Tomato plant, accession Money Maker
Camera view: bottom (45 deg); turntable rotation: 90 degrees
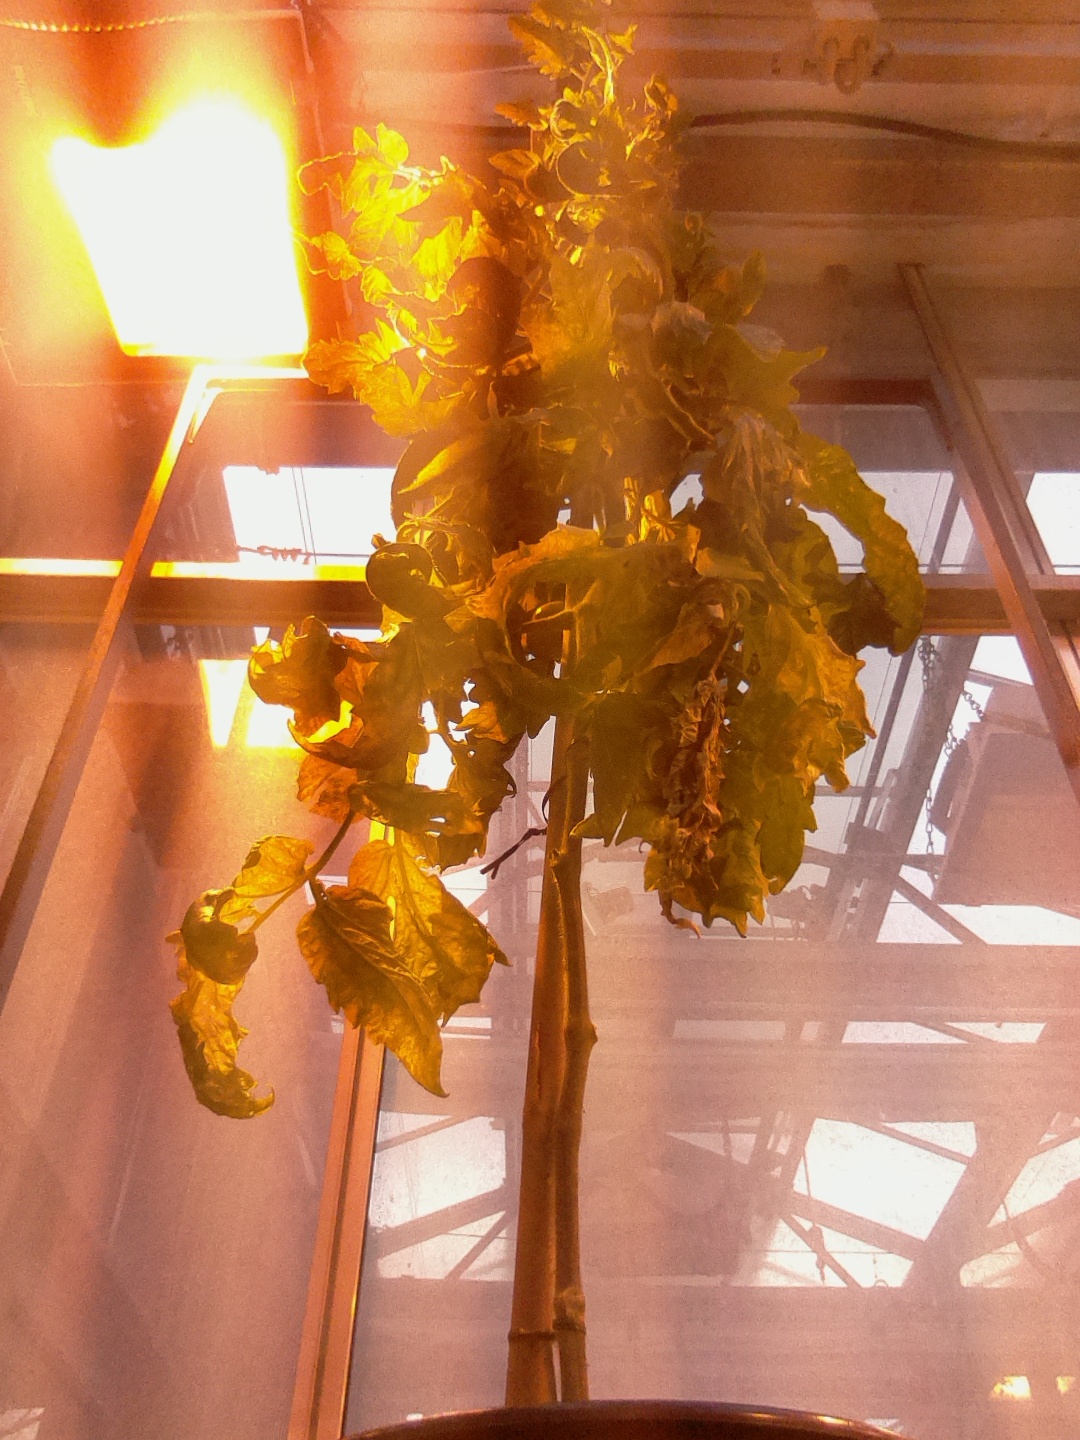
BBCH growth stage 75: 50%-60% of final fruit size